Miss Amelia Van Buren

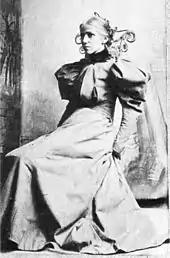
A photograph of Van Buren by Thomas Eakins

Van Buren's seated figure creates a pyramidal composition, activated by the movement of her head, arms, and torso. Her body is illuminated and given sculptural form by a strong shaft of light coming from the left. Her face is thin and serious, her graying hair pulled back, as she supports her head with her left hand, her right hand counterpoised in her lap, holding a fan. For Eakins's biographer John Wilmerding, the contrast between the arms is noteworthy: one arm is solid and "architectural...suggestive of an unspoken potential for great vitality", and "the anchor of the portrait" that belies the otherwise reflective countenance; the other hand is shadowed and limp. She sits in a Jacobean-revival chair, a prop that Eakins often used for his studio portraits. It is selectively detailed, so as to support without distracting from Van Buren's figure. Van Buren's dress contains complex passages, composed in part of broad, brilliant pink forms, and of creased light-colored fabric with floral patterns.